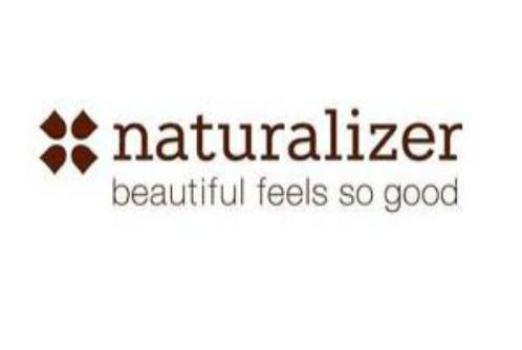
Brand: naturalizer-2
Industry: Clothes